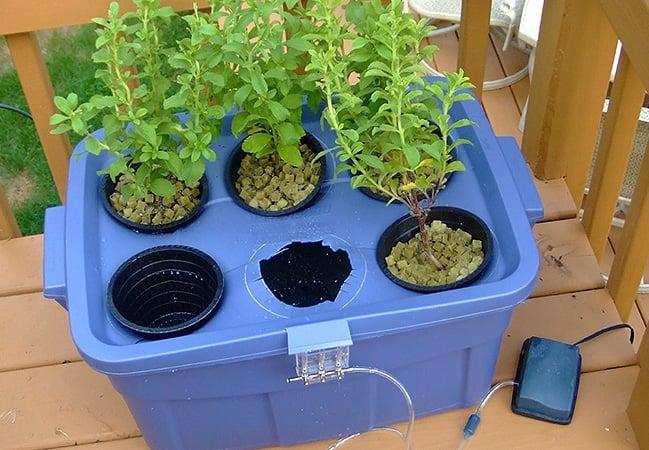
Mfumo huu ni wa aina ya kisasa ambapo unatumika kwa ukulima mbalimbali hapa ni mimea iliowekwa kwenye mikebe mieusi chini yake kuwekwa maji ili kusaidia mimea hiyo Kuota mizizi bila kwa matumizi ya udongo.